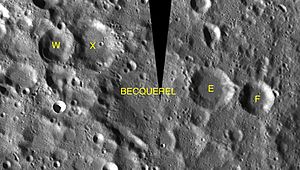
Becquerel (månekrater)
Becquerel er et nedslagskrater på Månen. Det befinder sig på den nordlige halvkugle på Månens bagside og er opkaldt efter den franske fysiker og nobelprismodtager A. Henri Becquerel.